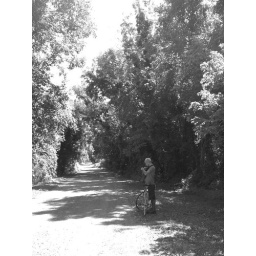
Gravel road to the river in S.Windsor